Natsuna Watanabe

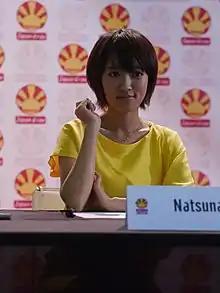
Natsuna at the Japan Expo in Paris (2013)

She was born in Saitama Prefecture. When she graduated from high-school she decided to focus her career entirely on acting.